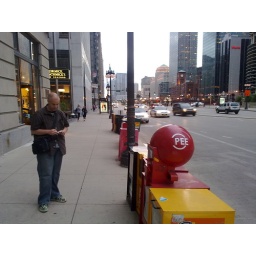
Andrew Currie by Red Eye newspaper box